Public Defender (1917 film)

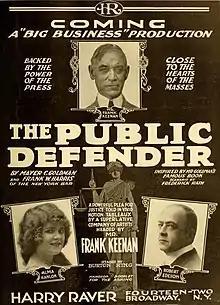
poster

Public Defender is a 1917 silent film drama directed by Burton L. King with Frank Keenan.